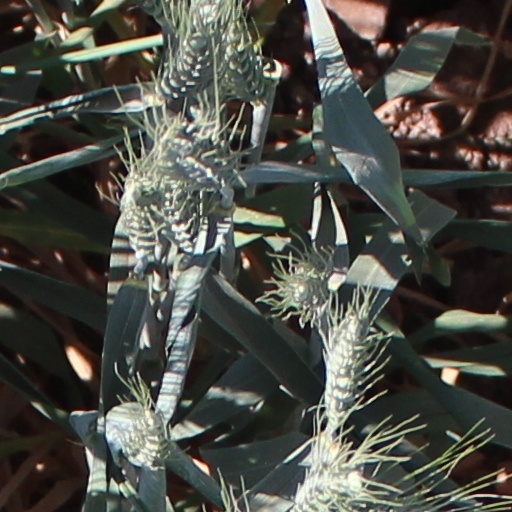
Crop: wheat